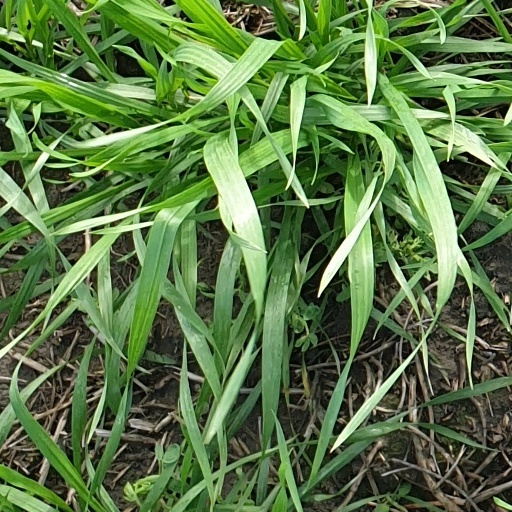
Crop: wheat